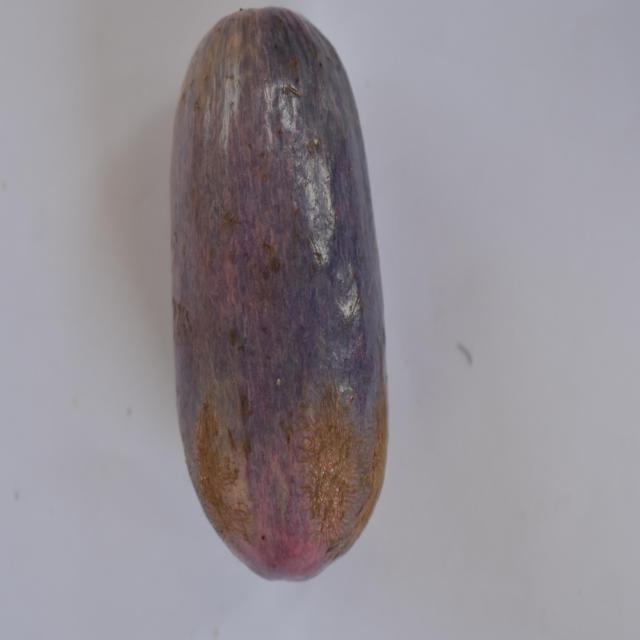
Plum grade: unaffected